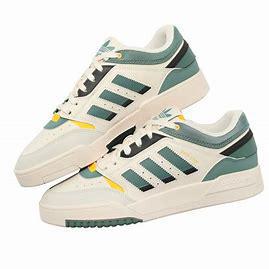
Brand: adidas
Model: Drop Step Skate